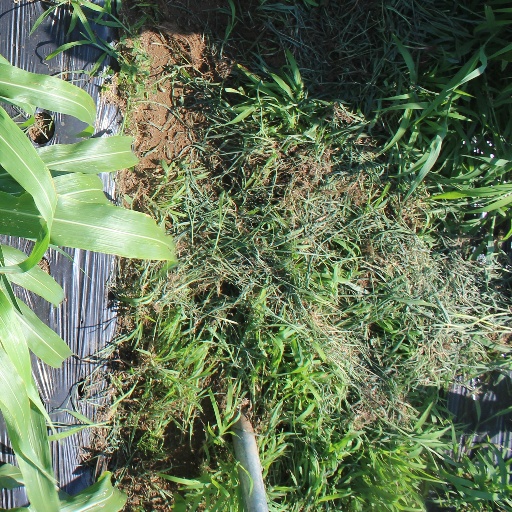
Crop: sorghum